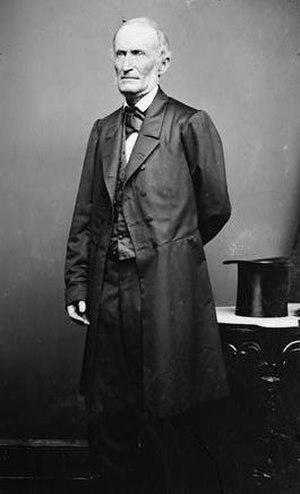
Le deuxième district congressionnel de l'Illinois est l'un des dix-huit districts congressionnel américains que compte l'État de l'Illinois.